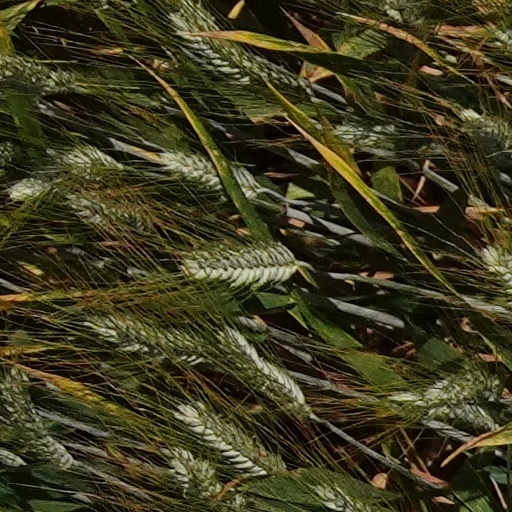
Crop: wheat